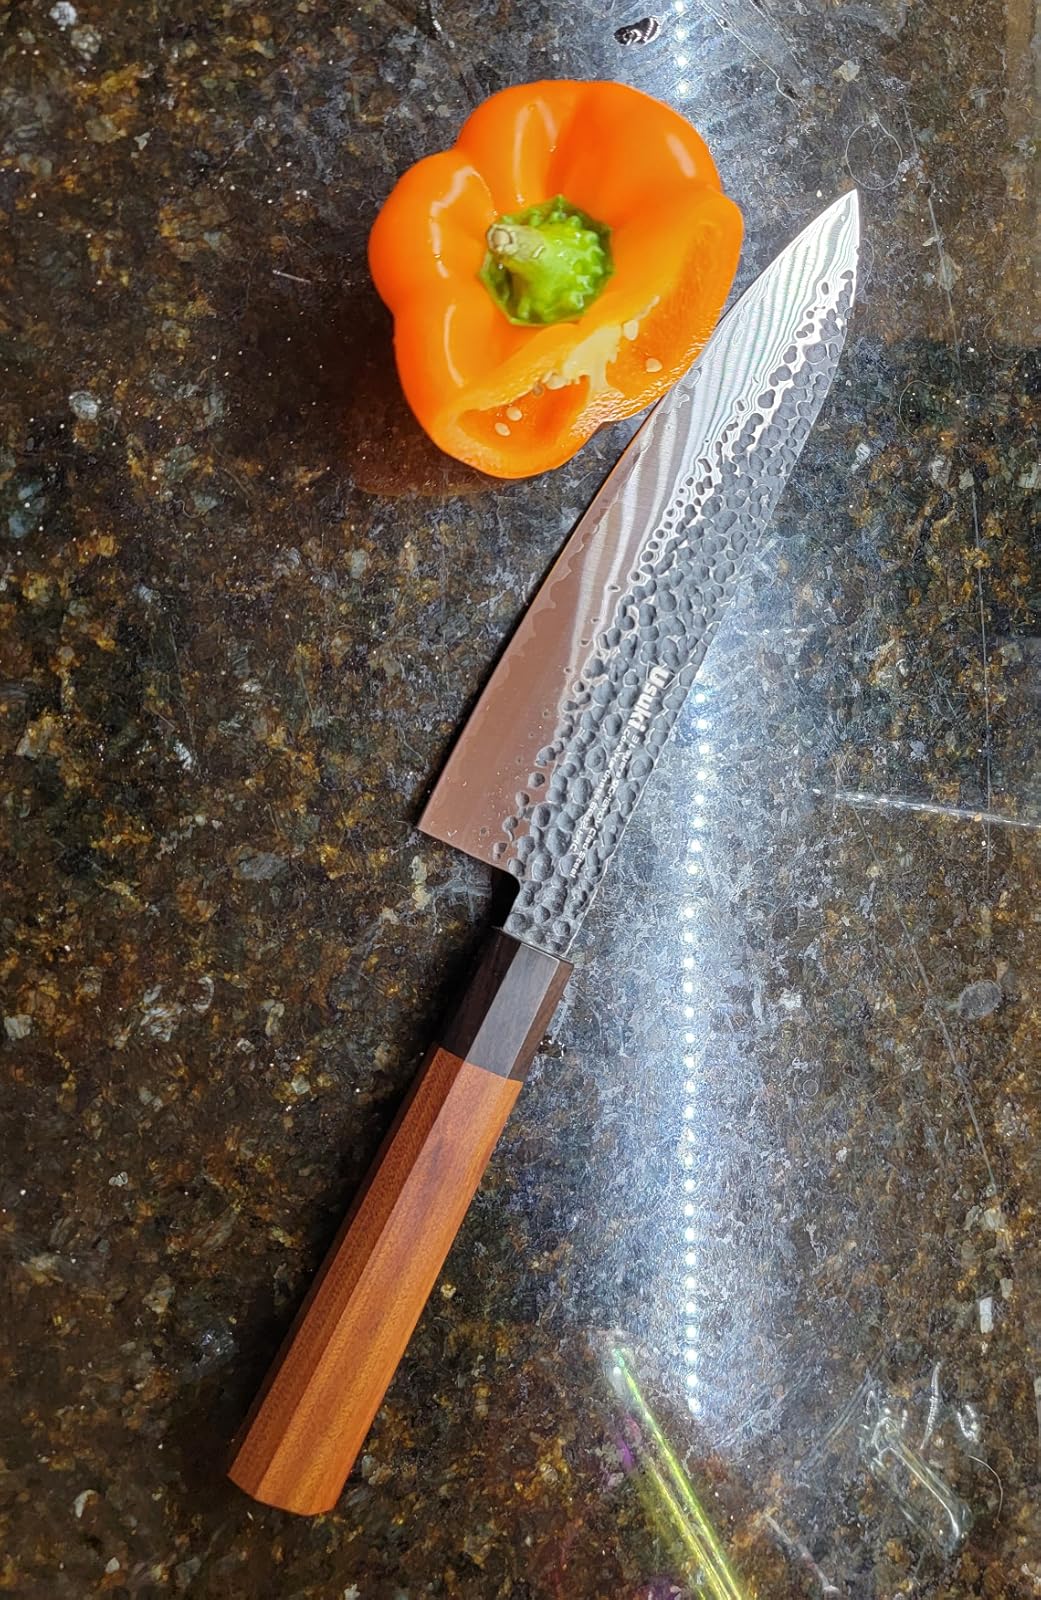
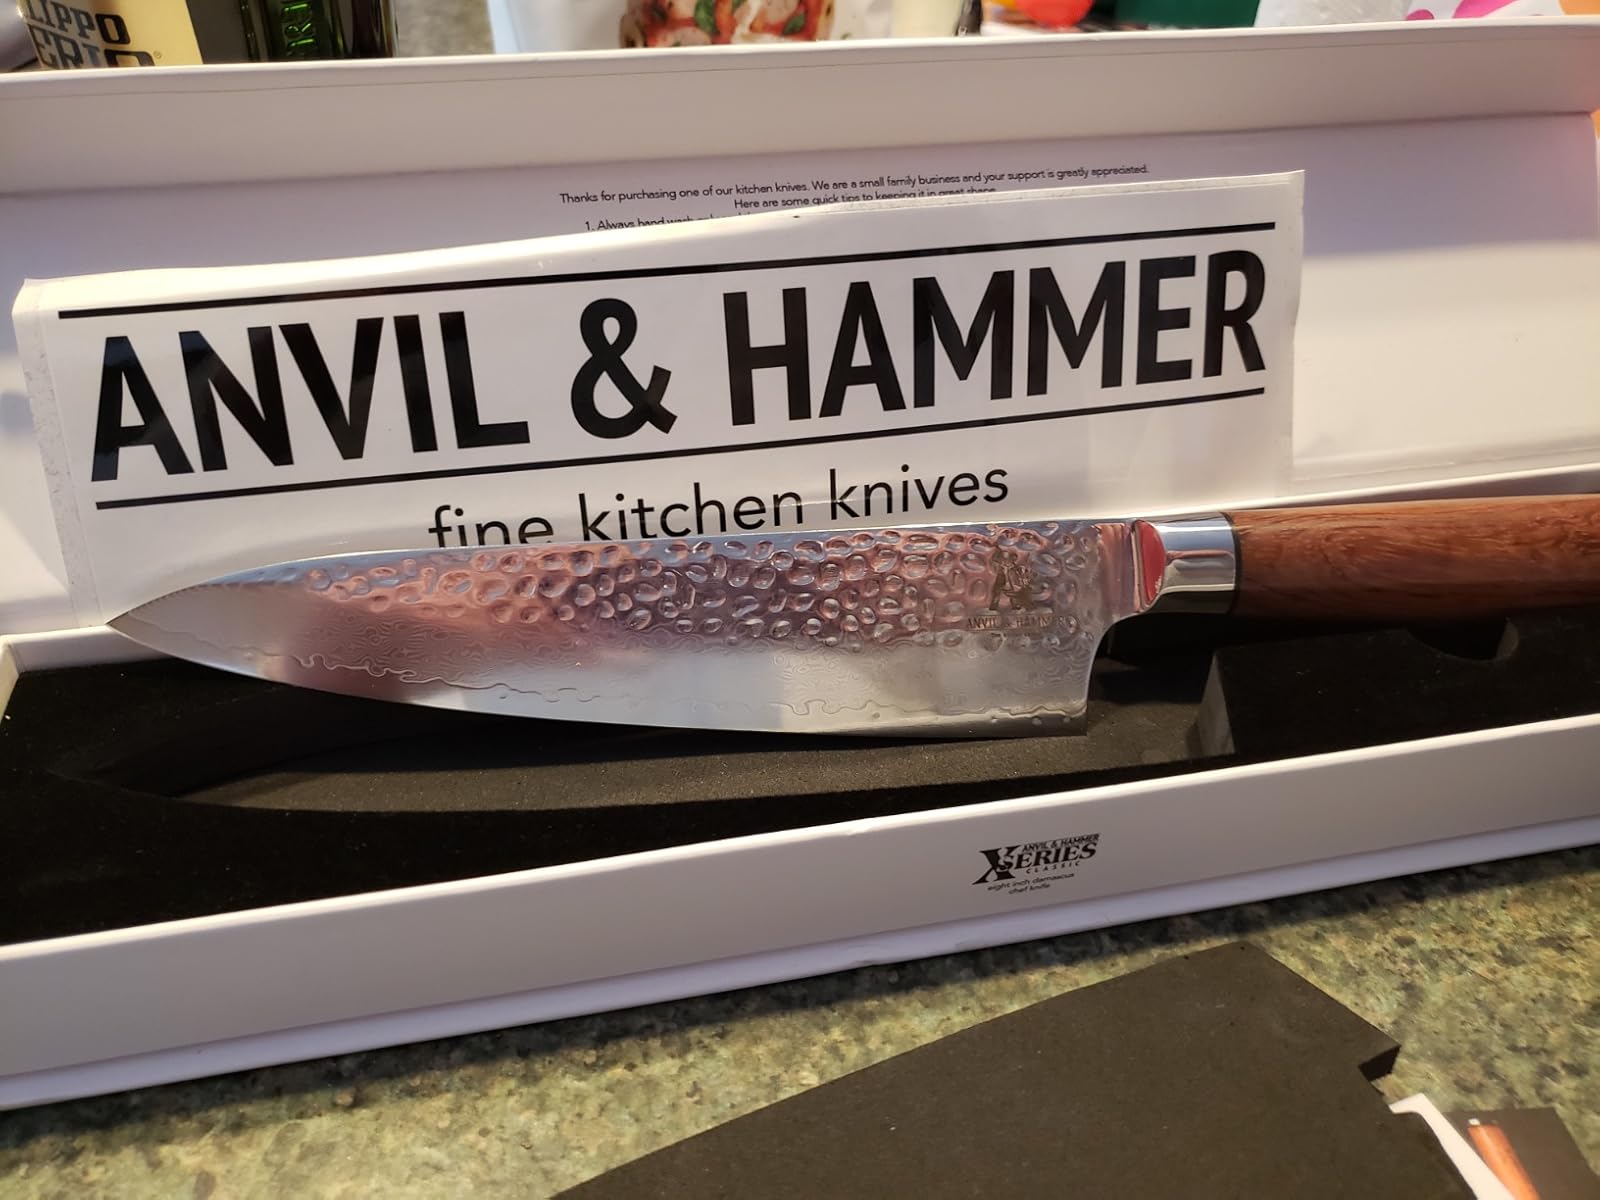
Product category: items_knife
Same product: no